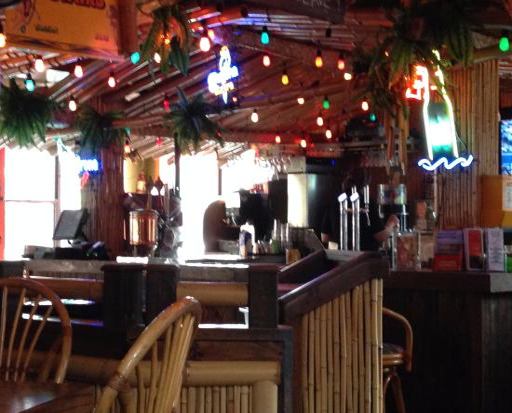
another view of the bar